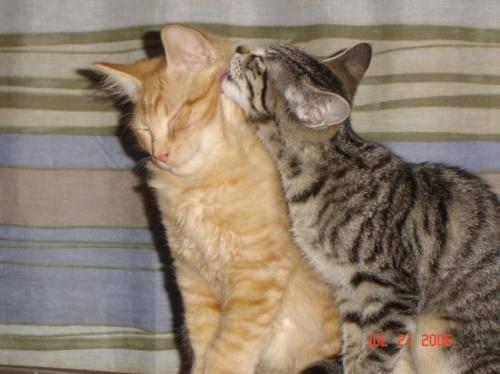
cat